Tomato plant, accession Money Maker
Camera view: bottom (45 deg); turntable rotation: 330 degrees
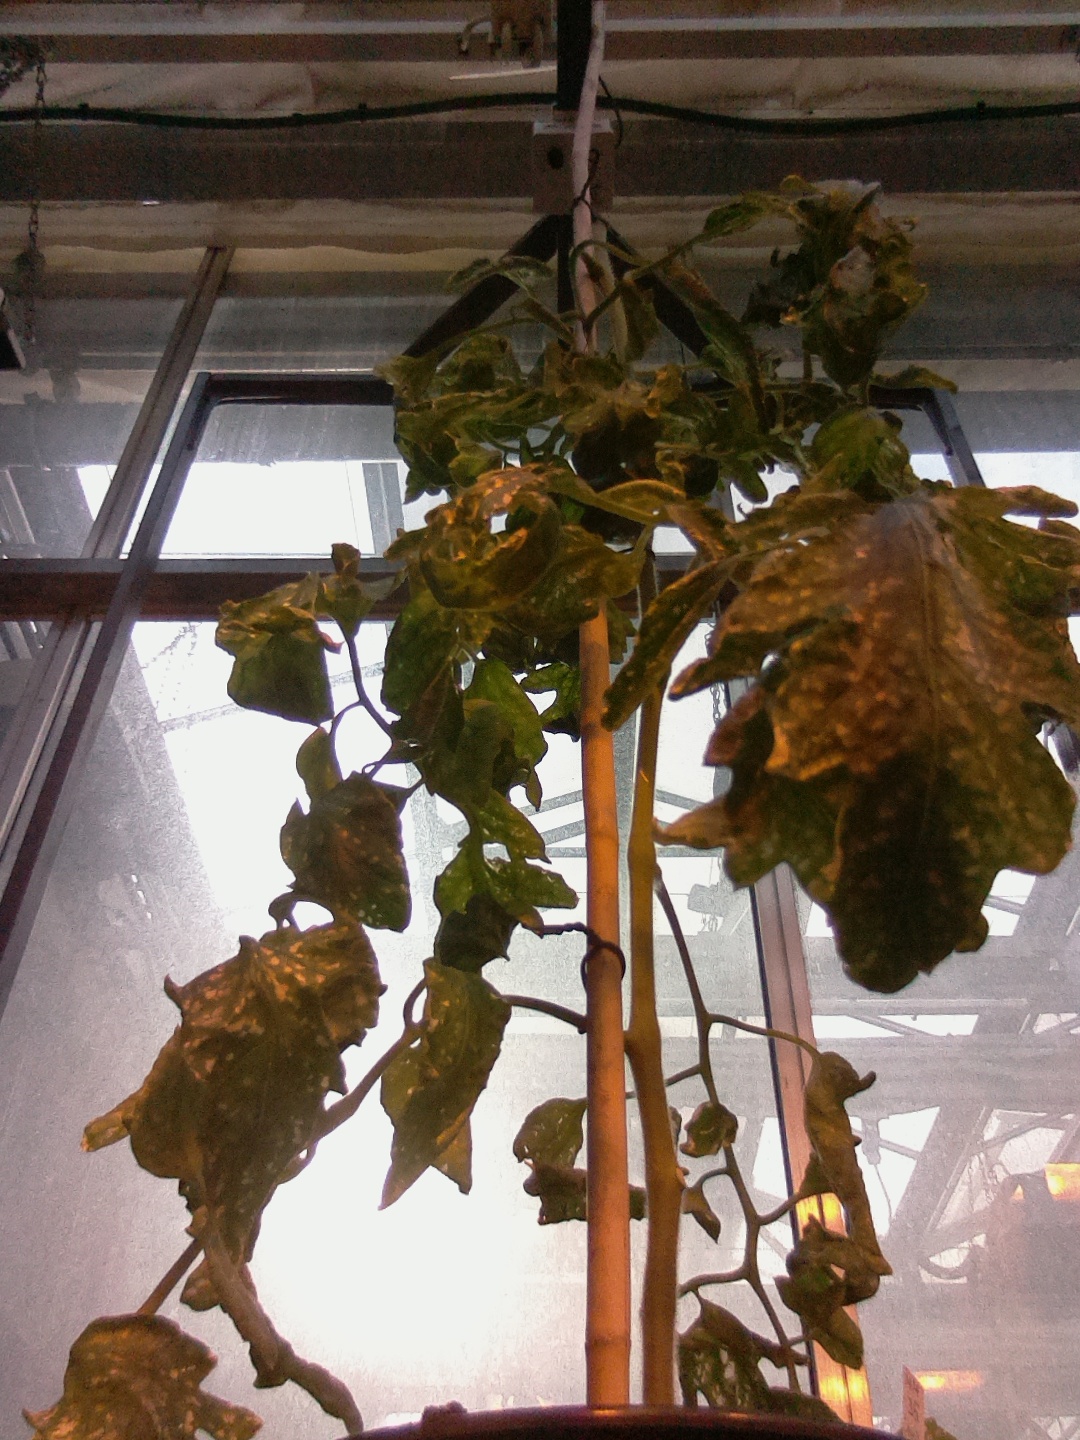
BBCH growth stage 52: 2 inflorescences visible